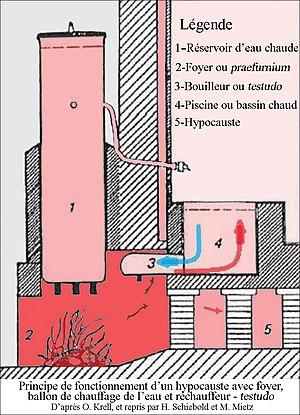
Schéma de principe de production de chaleur des thermes. avec le système du testudo.
La gestion de l'eau à Pétra a forgé la puissance et le niveau de vie des résidents de la capitale de l'ancien royaume nabatéen. Cité parmi les plus puissantes de l'Antiquité, Pétra ne tient pas sa célébrité et sa prospérité, uniquement par ses magnifiques bâtiments creusés et sculptés dans la roche des montagnes environnantes. C’est surtout par son extraordinaire système hydraulique construit au cours des siècles, que Pétra a pu se développer au milieu d'un désert inhospitalier, et devenir une étape stratégique pour les caravanes chamelières, venant de l’Arabie ou de la lointaine Asie et ...apportant les soies, les épices et les parfums, vers les cours d’Europe.